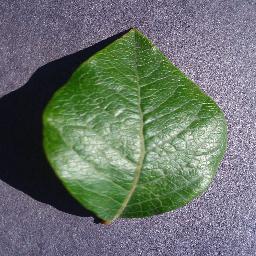
Label: Blueberry___healthy